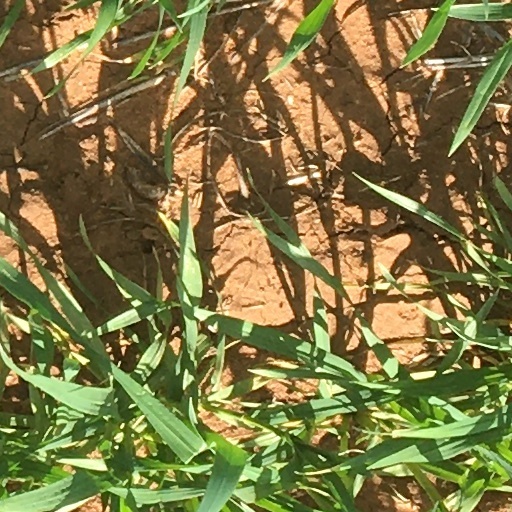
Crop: wheat